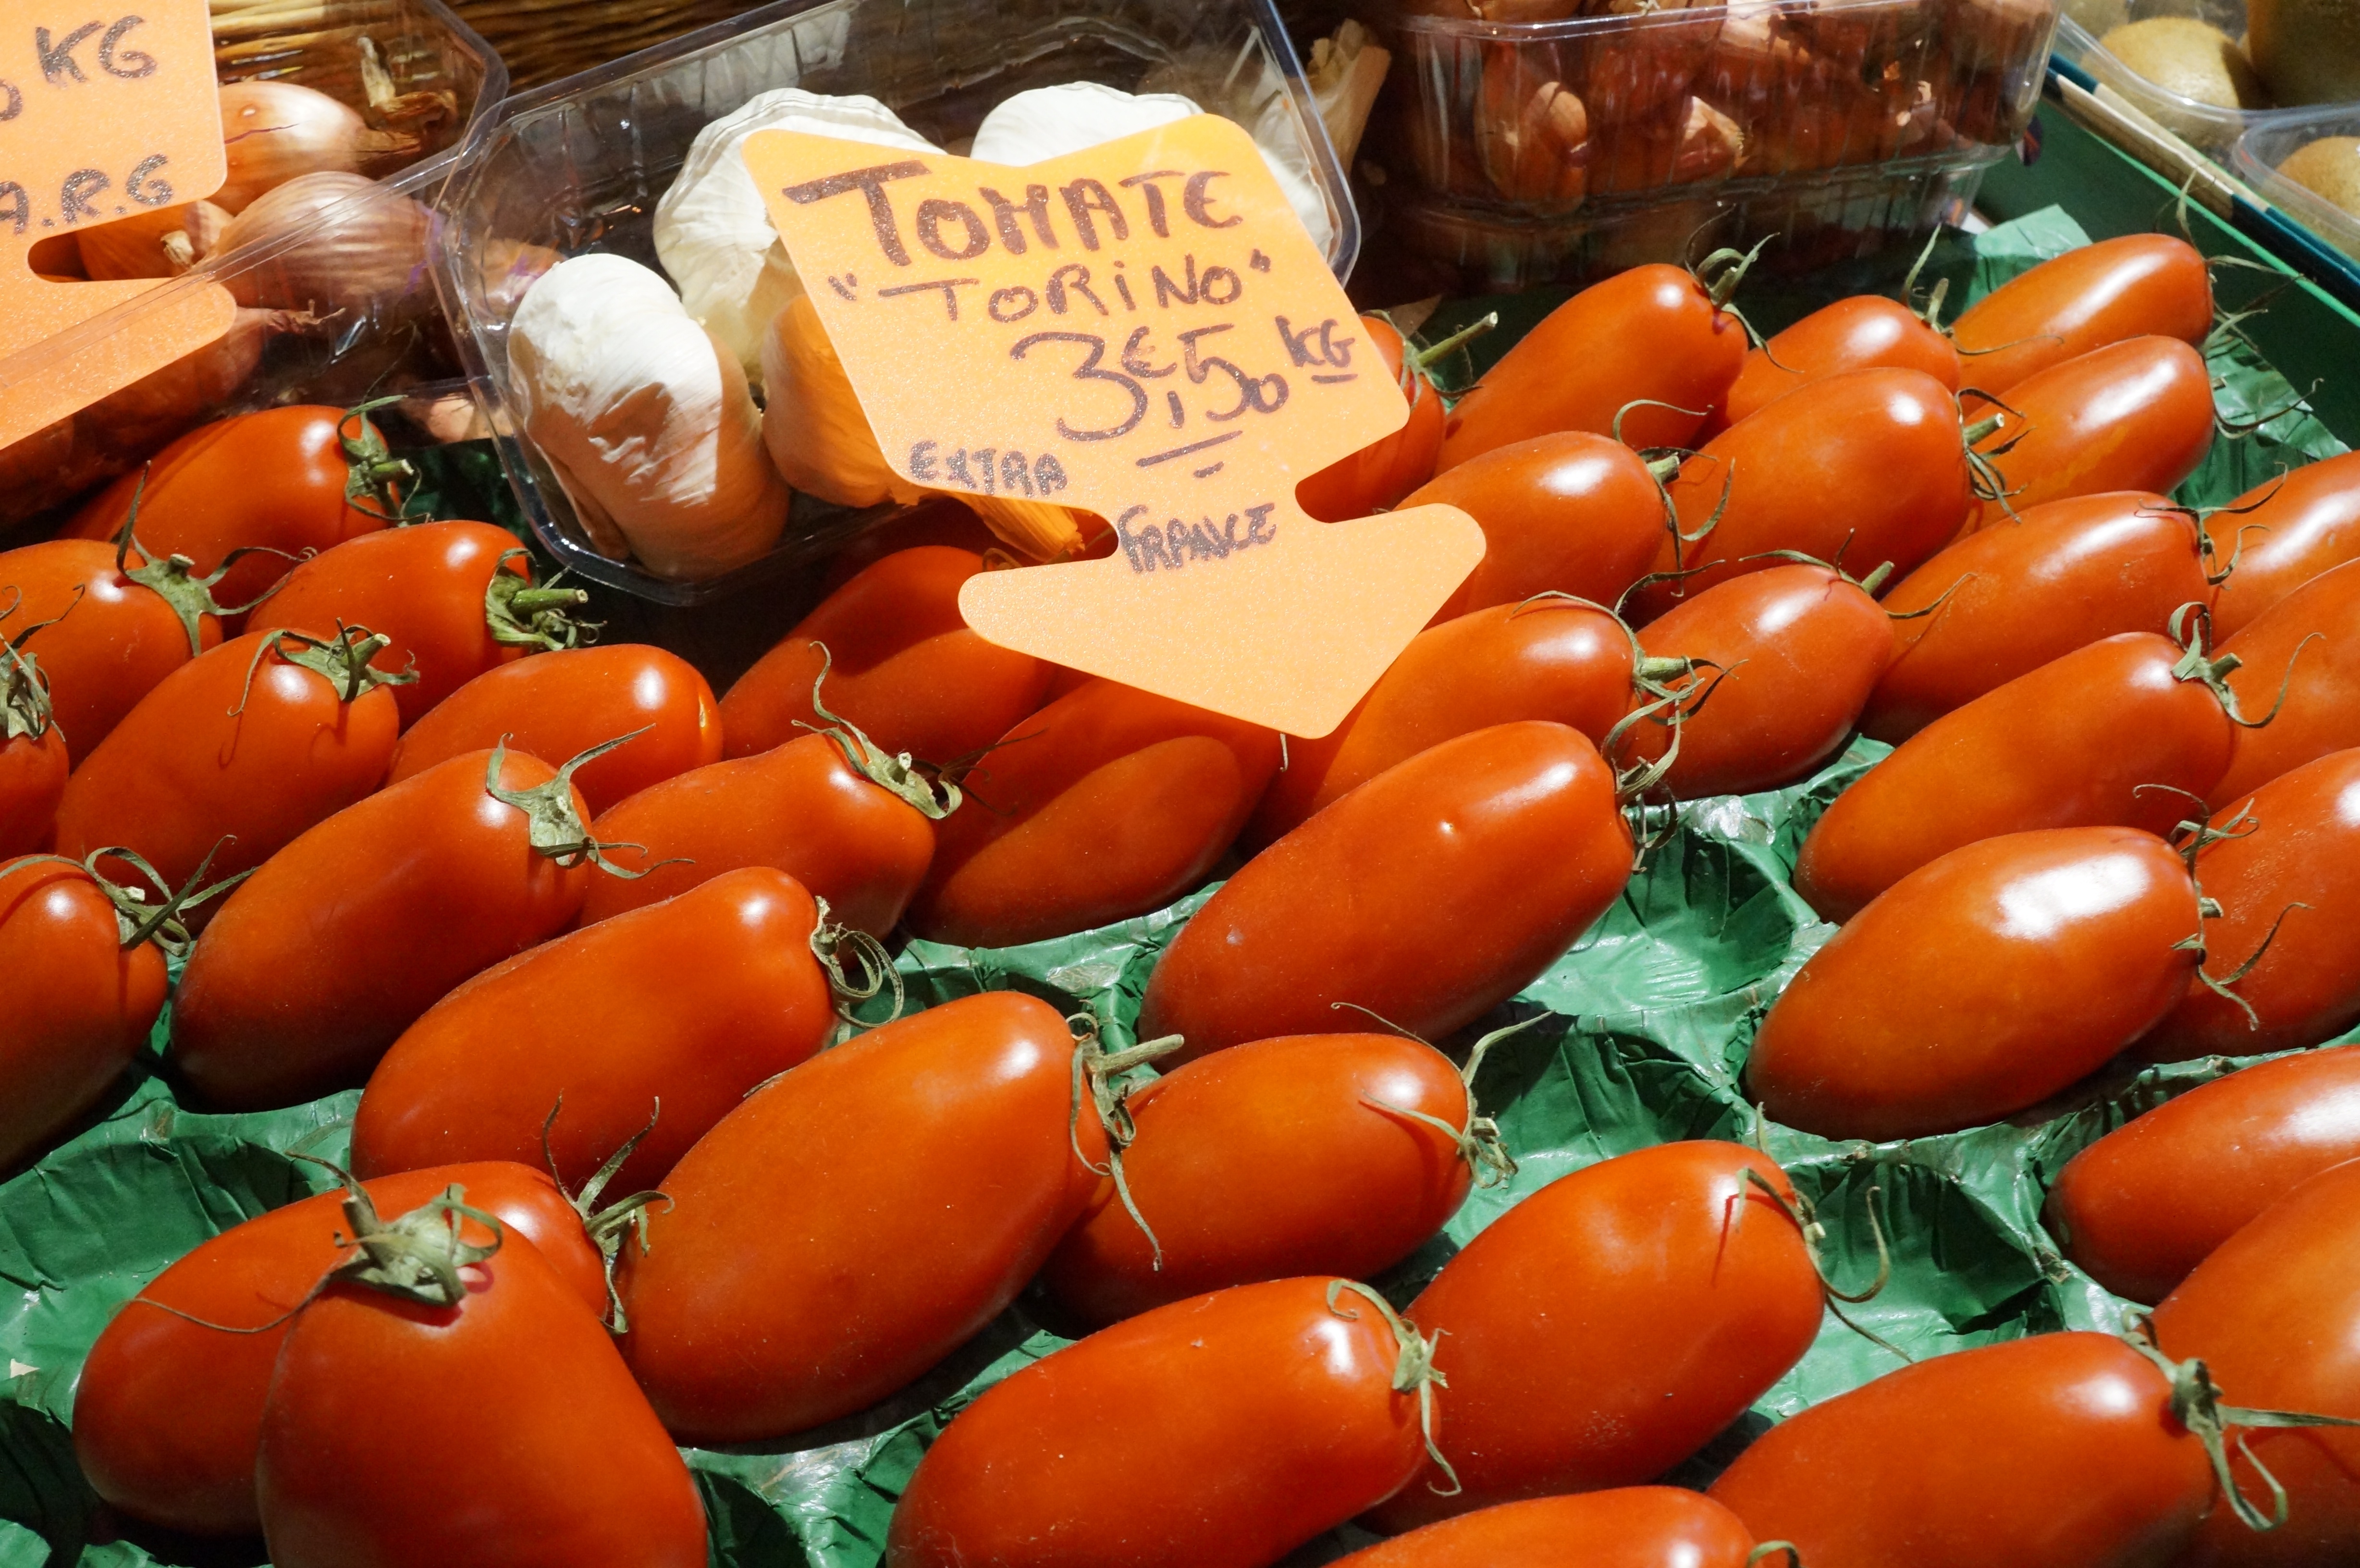
plant, fruit, food, red, produce, vegetable, tomato, persimmon, diospyros, flowering plant, land plant